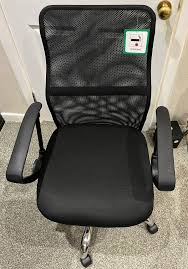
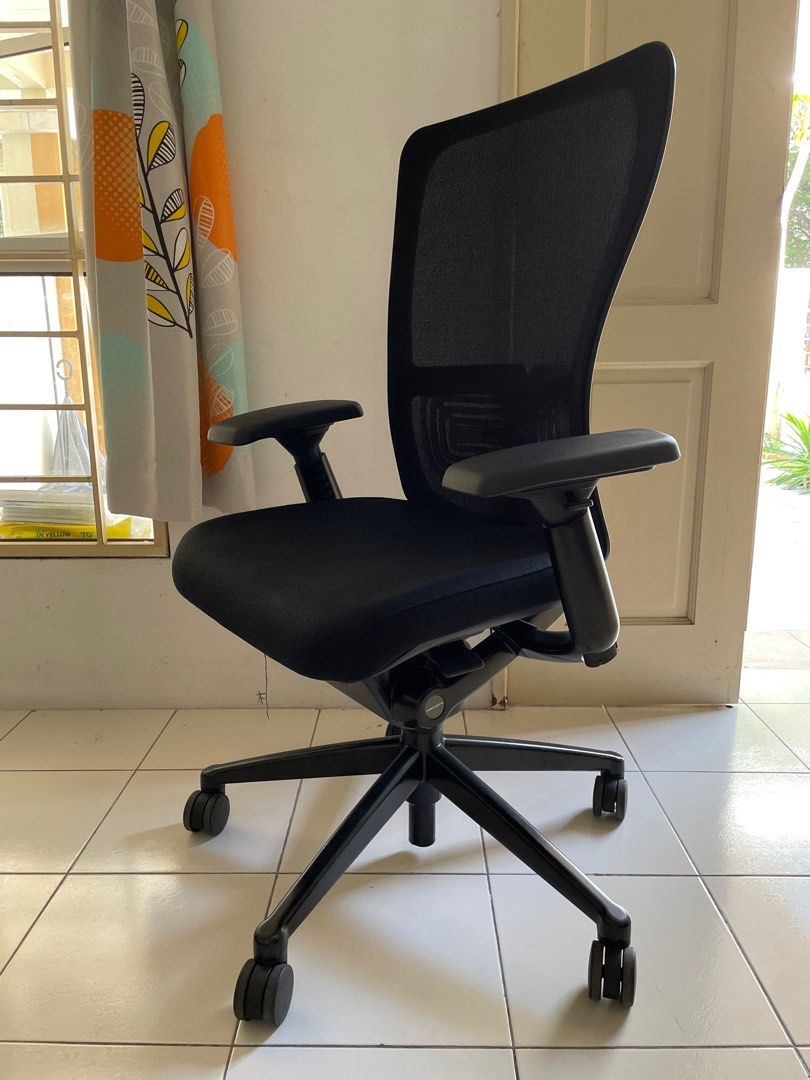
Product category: items_chair
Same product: no